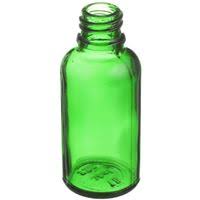
Waste category: glass